Yukio Okamoto

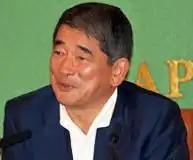
Yukio Okamoto in 2009

Yukio Okamoto ("Okamoto Yukio"; 23 November 1945 – 24 April 2020) was a Japanese diplomat, diplomatic analyst, and proponent of strong economic and political Japan–United States relations. Okamoto guided Japanese and American diplomatic relations throughout the 1980s, during an era when both countries simultaneously competed for economic influence on the global stage. He served as a diplomatic advisor and analyst for several Japanese prime ministers, including Ryutaro Hashimoto from 1996 to 1998 and Junichiro Koizumi from 2003 until 2004.